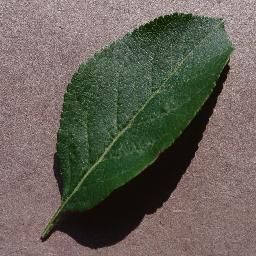
Label: Apple___healthy